The Holly and the Ivy

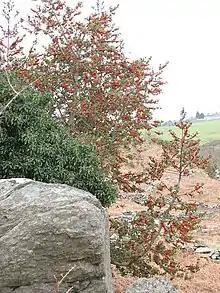
Holly and ivy in Wales

"The Holly and the Ivy" is a traditional British folk Christmas carol, listed as number 514 in the Roud Folk Song Index. The song can be traced only as far as the early nineteenth century, but the lyrics reflect an association between holly and Christmas dating at least as far as medieval times. The lyrics and melody varied significantly in traditional communities, but the song has since become standardised. The version which is now popular was collected in 1909 by the English folk song collector Cecil Sharp in the market town of Chipping Campden in Gloucestershire, England, from a woman named Mary Clayton.